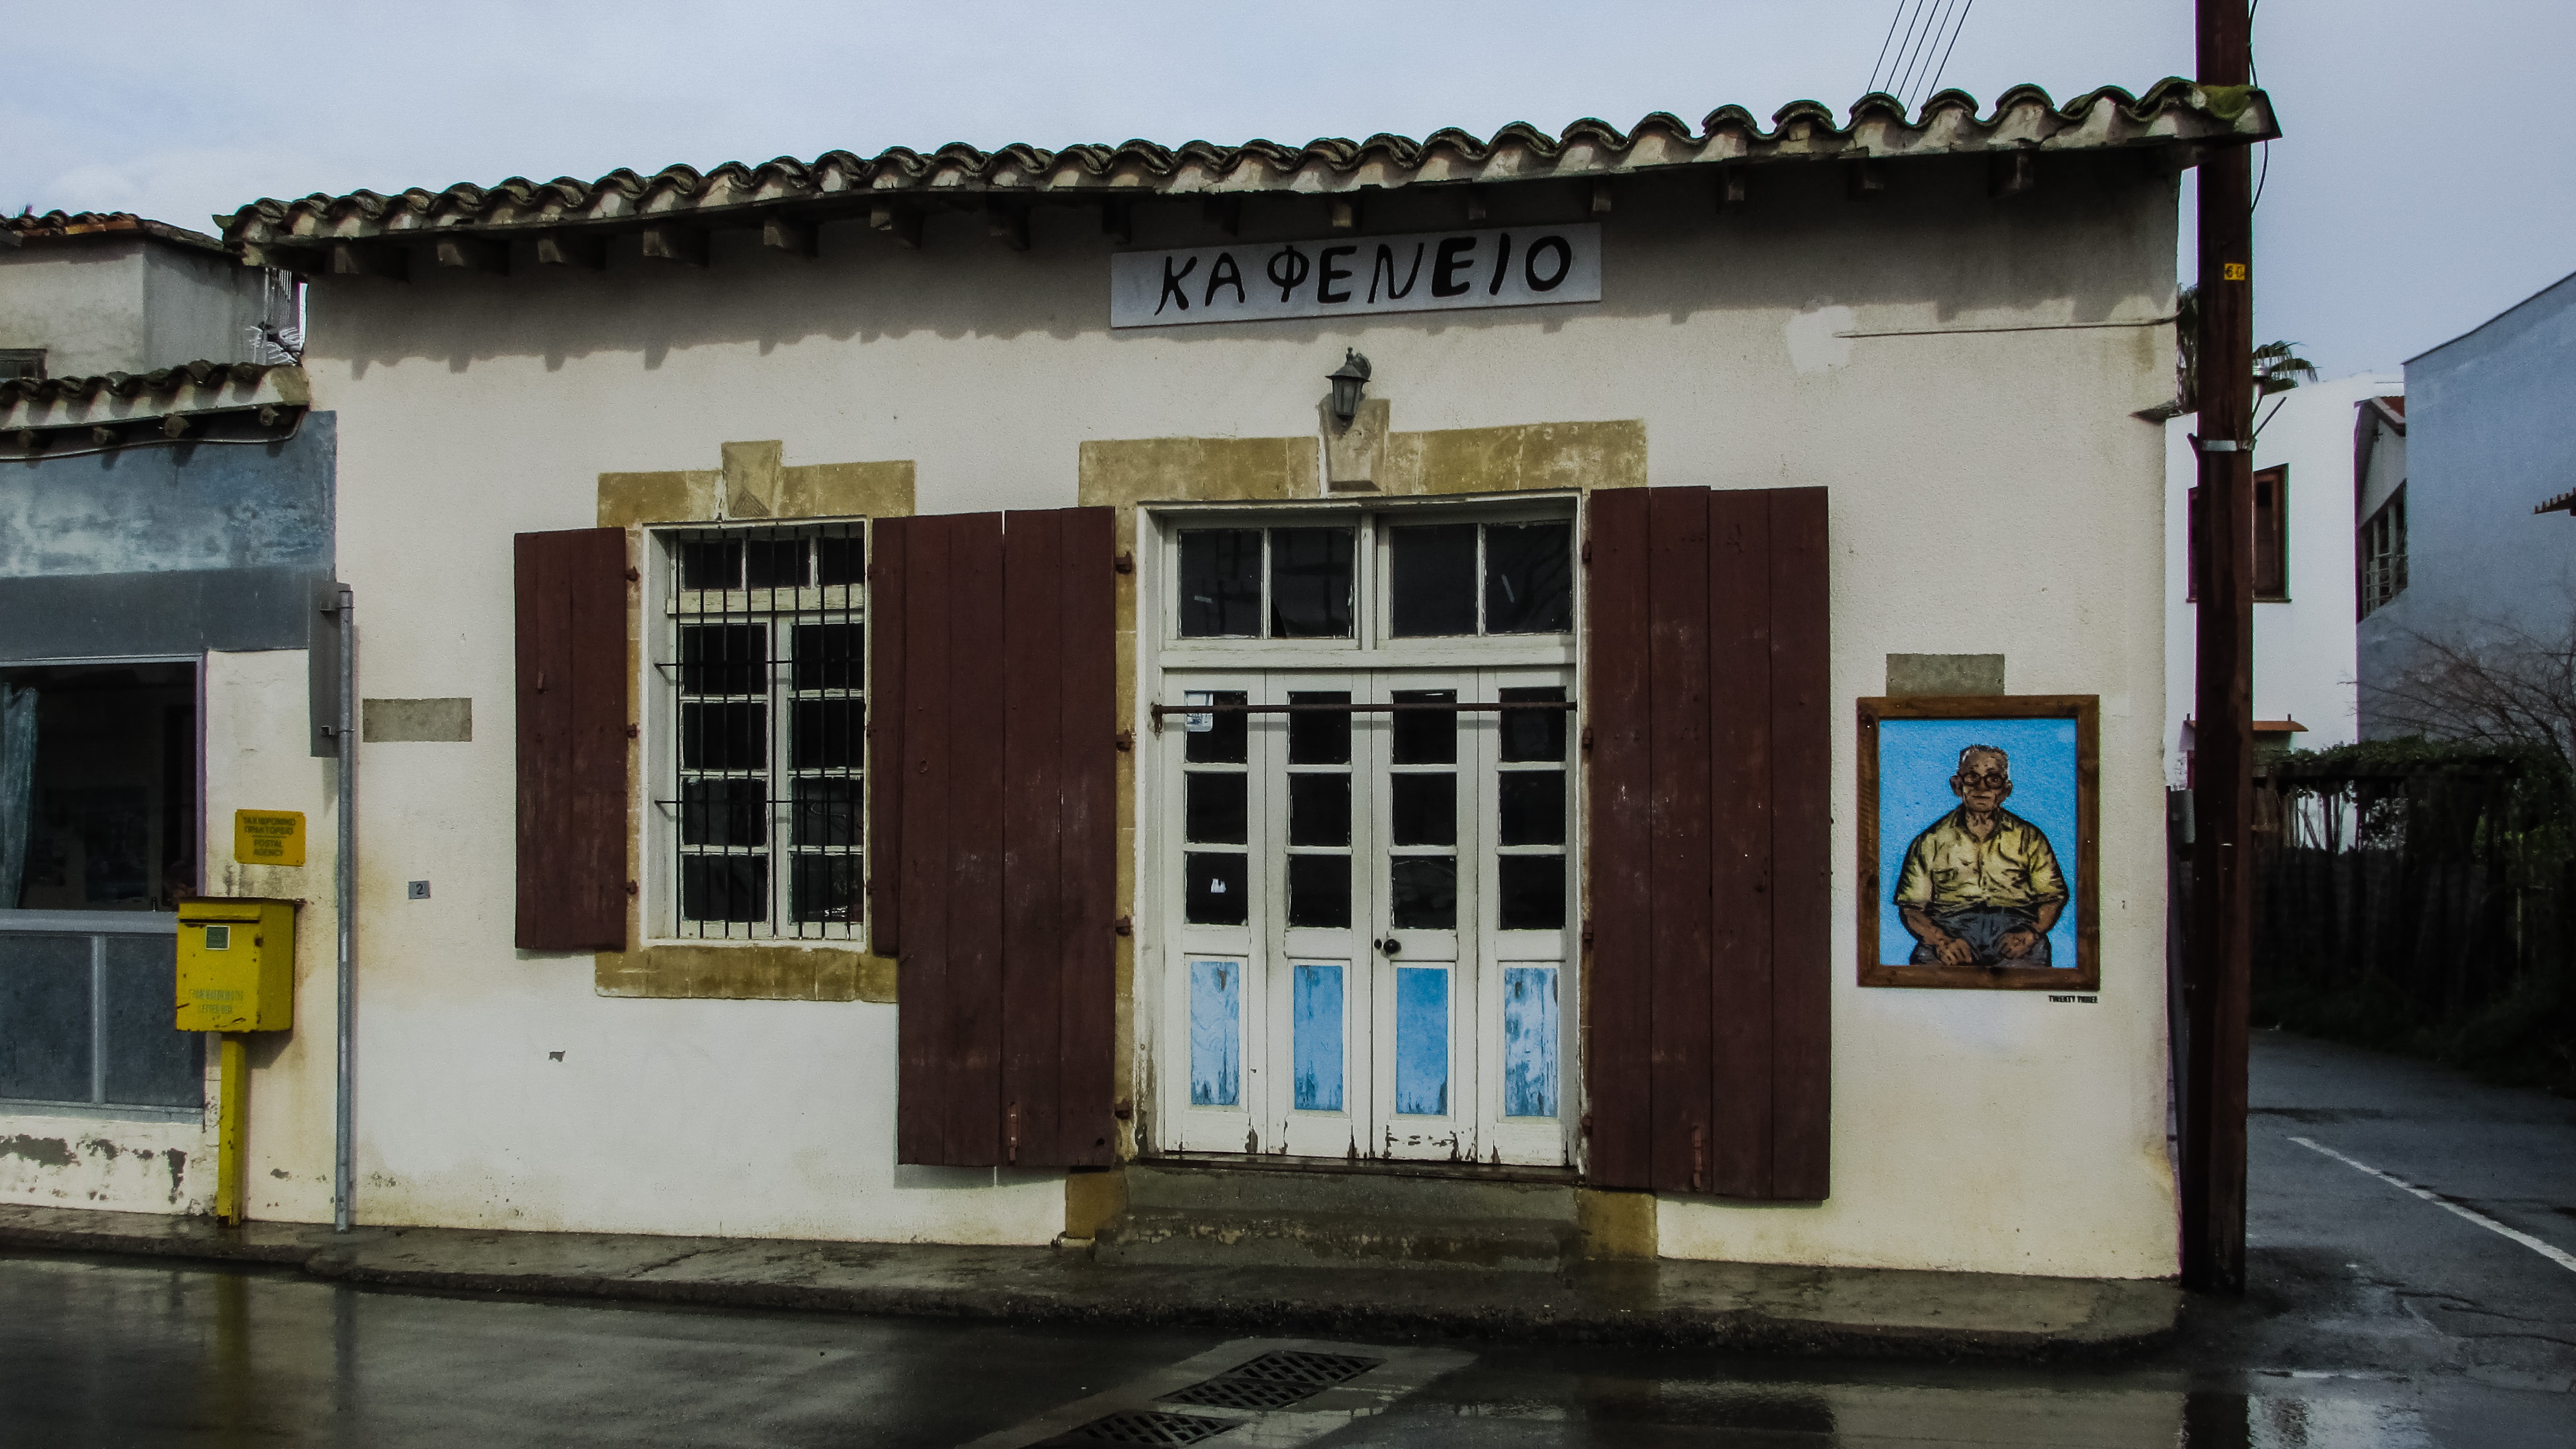
coffee shop, architecture, town, building, restaurant, old, village, rural, facade, tourism, traditional, cyprus, urban area, pera oreinis, kafenio